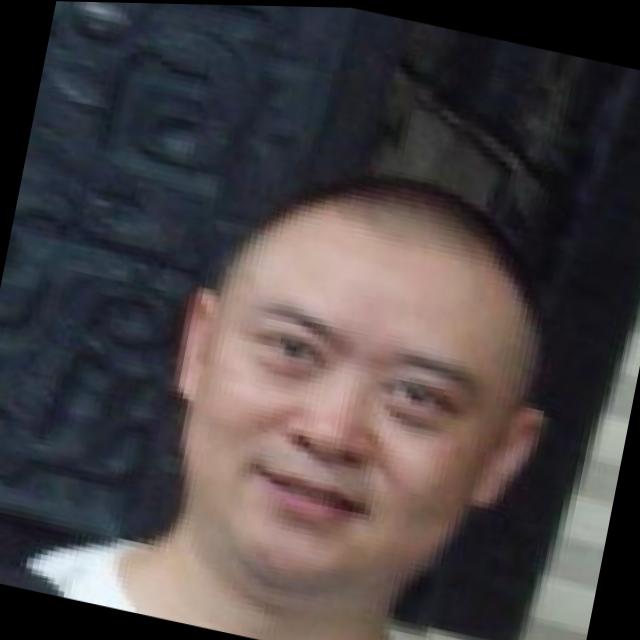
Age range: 21-44